Umi-no-Nakamichi Station

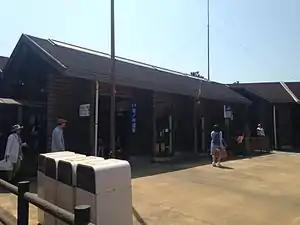
Umi-no-Nakamichi in 2015

is a passenger railway station located in Higashi-ku, Fukuoka, Fukuoka Prefecture, Japan. The station is operated by JR Kyushu.